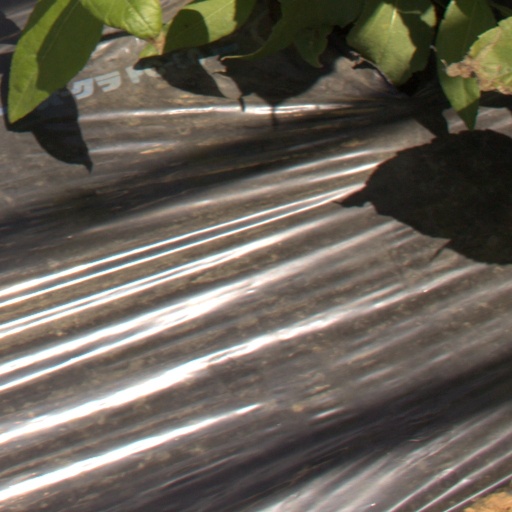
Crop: Jerusalem artichoke